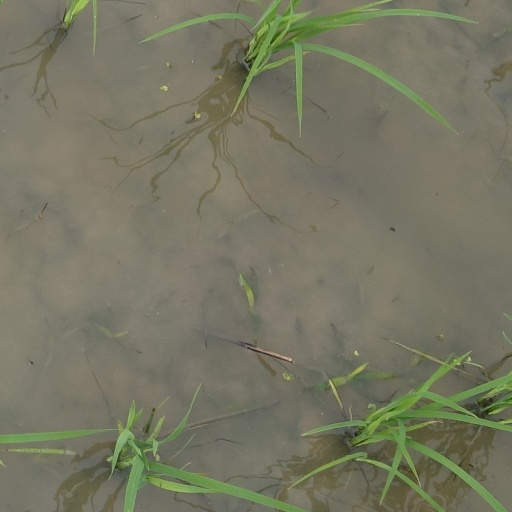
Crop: rice